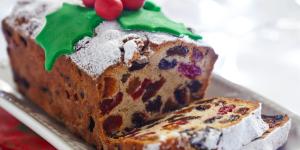
torta de navidad sencilla